Yorozu Chōhō

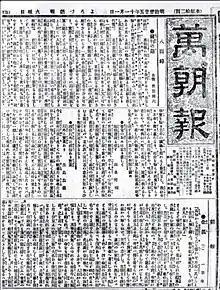
"Yorozu Chōhō", 1892

The was a Japanese daily newspaper founded by Kuroiwa Shūroku. Founded on November 1, 1892, the newspaper took a pro-civilian stance. The newspaper ceased publication in 1940 and was incorporated into "Tokyo Maiyu Shimbun".